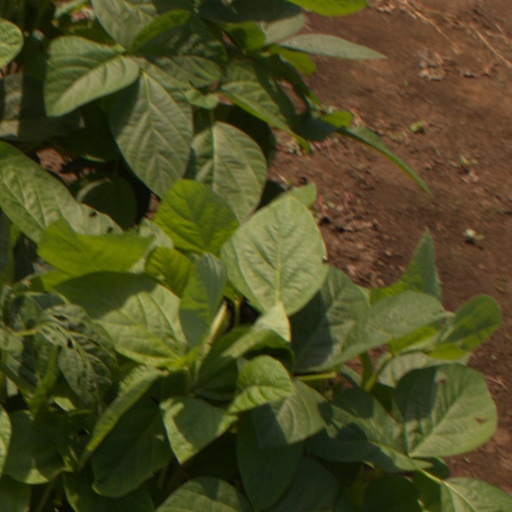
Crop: soybean